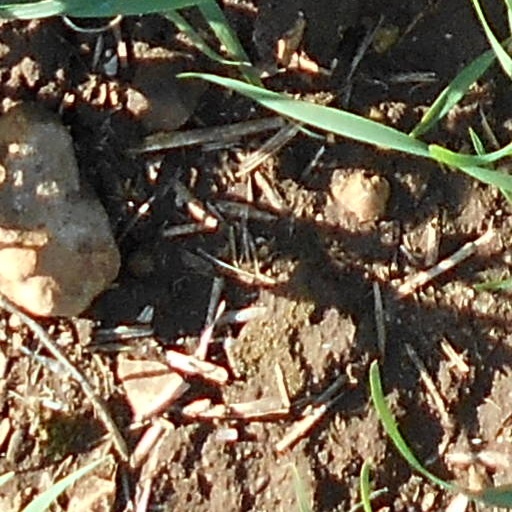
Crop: wheat